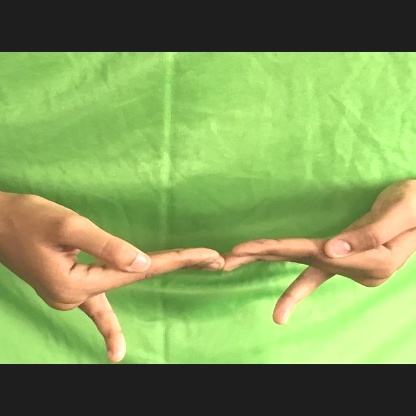
Mudra: Khatva